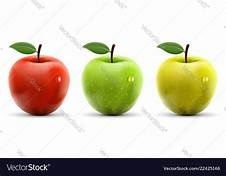
Label: apple